Interstate 70 in Pennsylvania

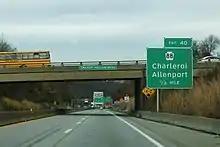
I-70 eastbound approaching the PA 88 exit in Speers

The first interchange that the freeway meets past I-79 is with PA 519, where the route crosses into Somerset Township. I-70 continues through areas of rural farmland with surroundings of wooded rolling hills and turns to the east-southeast, coming to interchanges with SR 1055 south of the hamlet of Dunningsville and McIllvaine Road southeast of the hamlet of Kammerer, in adjacent Nottingham Township, before reaching the borough limits of Bentleyville at the PA 917 interchange, which only contains an eastbound exit and westbound entrance. Shortly afterward, the freeway crosses over Norfolk Southern Railway's Ellsworth Secondary and meets modified right-in/right-out ramps to Wilson Road, which provides complete access to PA 917 and the center of Bentleyville to and from both directions.